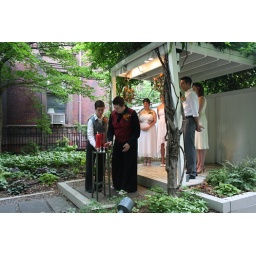
Trying not to tip over the unity candle table